Kublai Khan

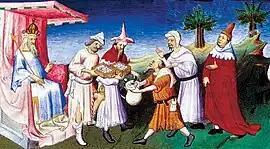
Kublai gives financial support to the Polo family.

Despite the opposition of some of his Confucian-trained advisers, Kublai decided to invade Japan, Burma, Vietnam, and Java, following the suggestions of some of his Mongol officials. He also attempted to subjugate peripheral lands such as Sakhalin, where its indigenous people eventually submitted to the Mongols by 1308, after Kublai's death. These costly invasions and conquests and the introduction of paper currency caused inflation. From 1273 to 1276, the war against the Southern Song dynasty and Japan made the issue of paper currency expand from 110,000 ding to 1,420,000 ding.